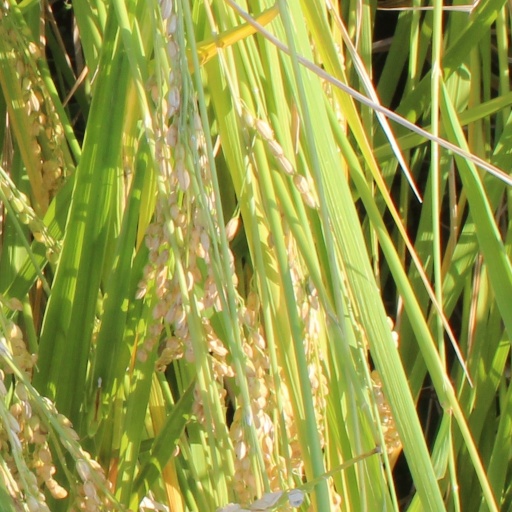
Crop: rice